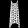
Label: Dress